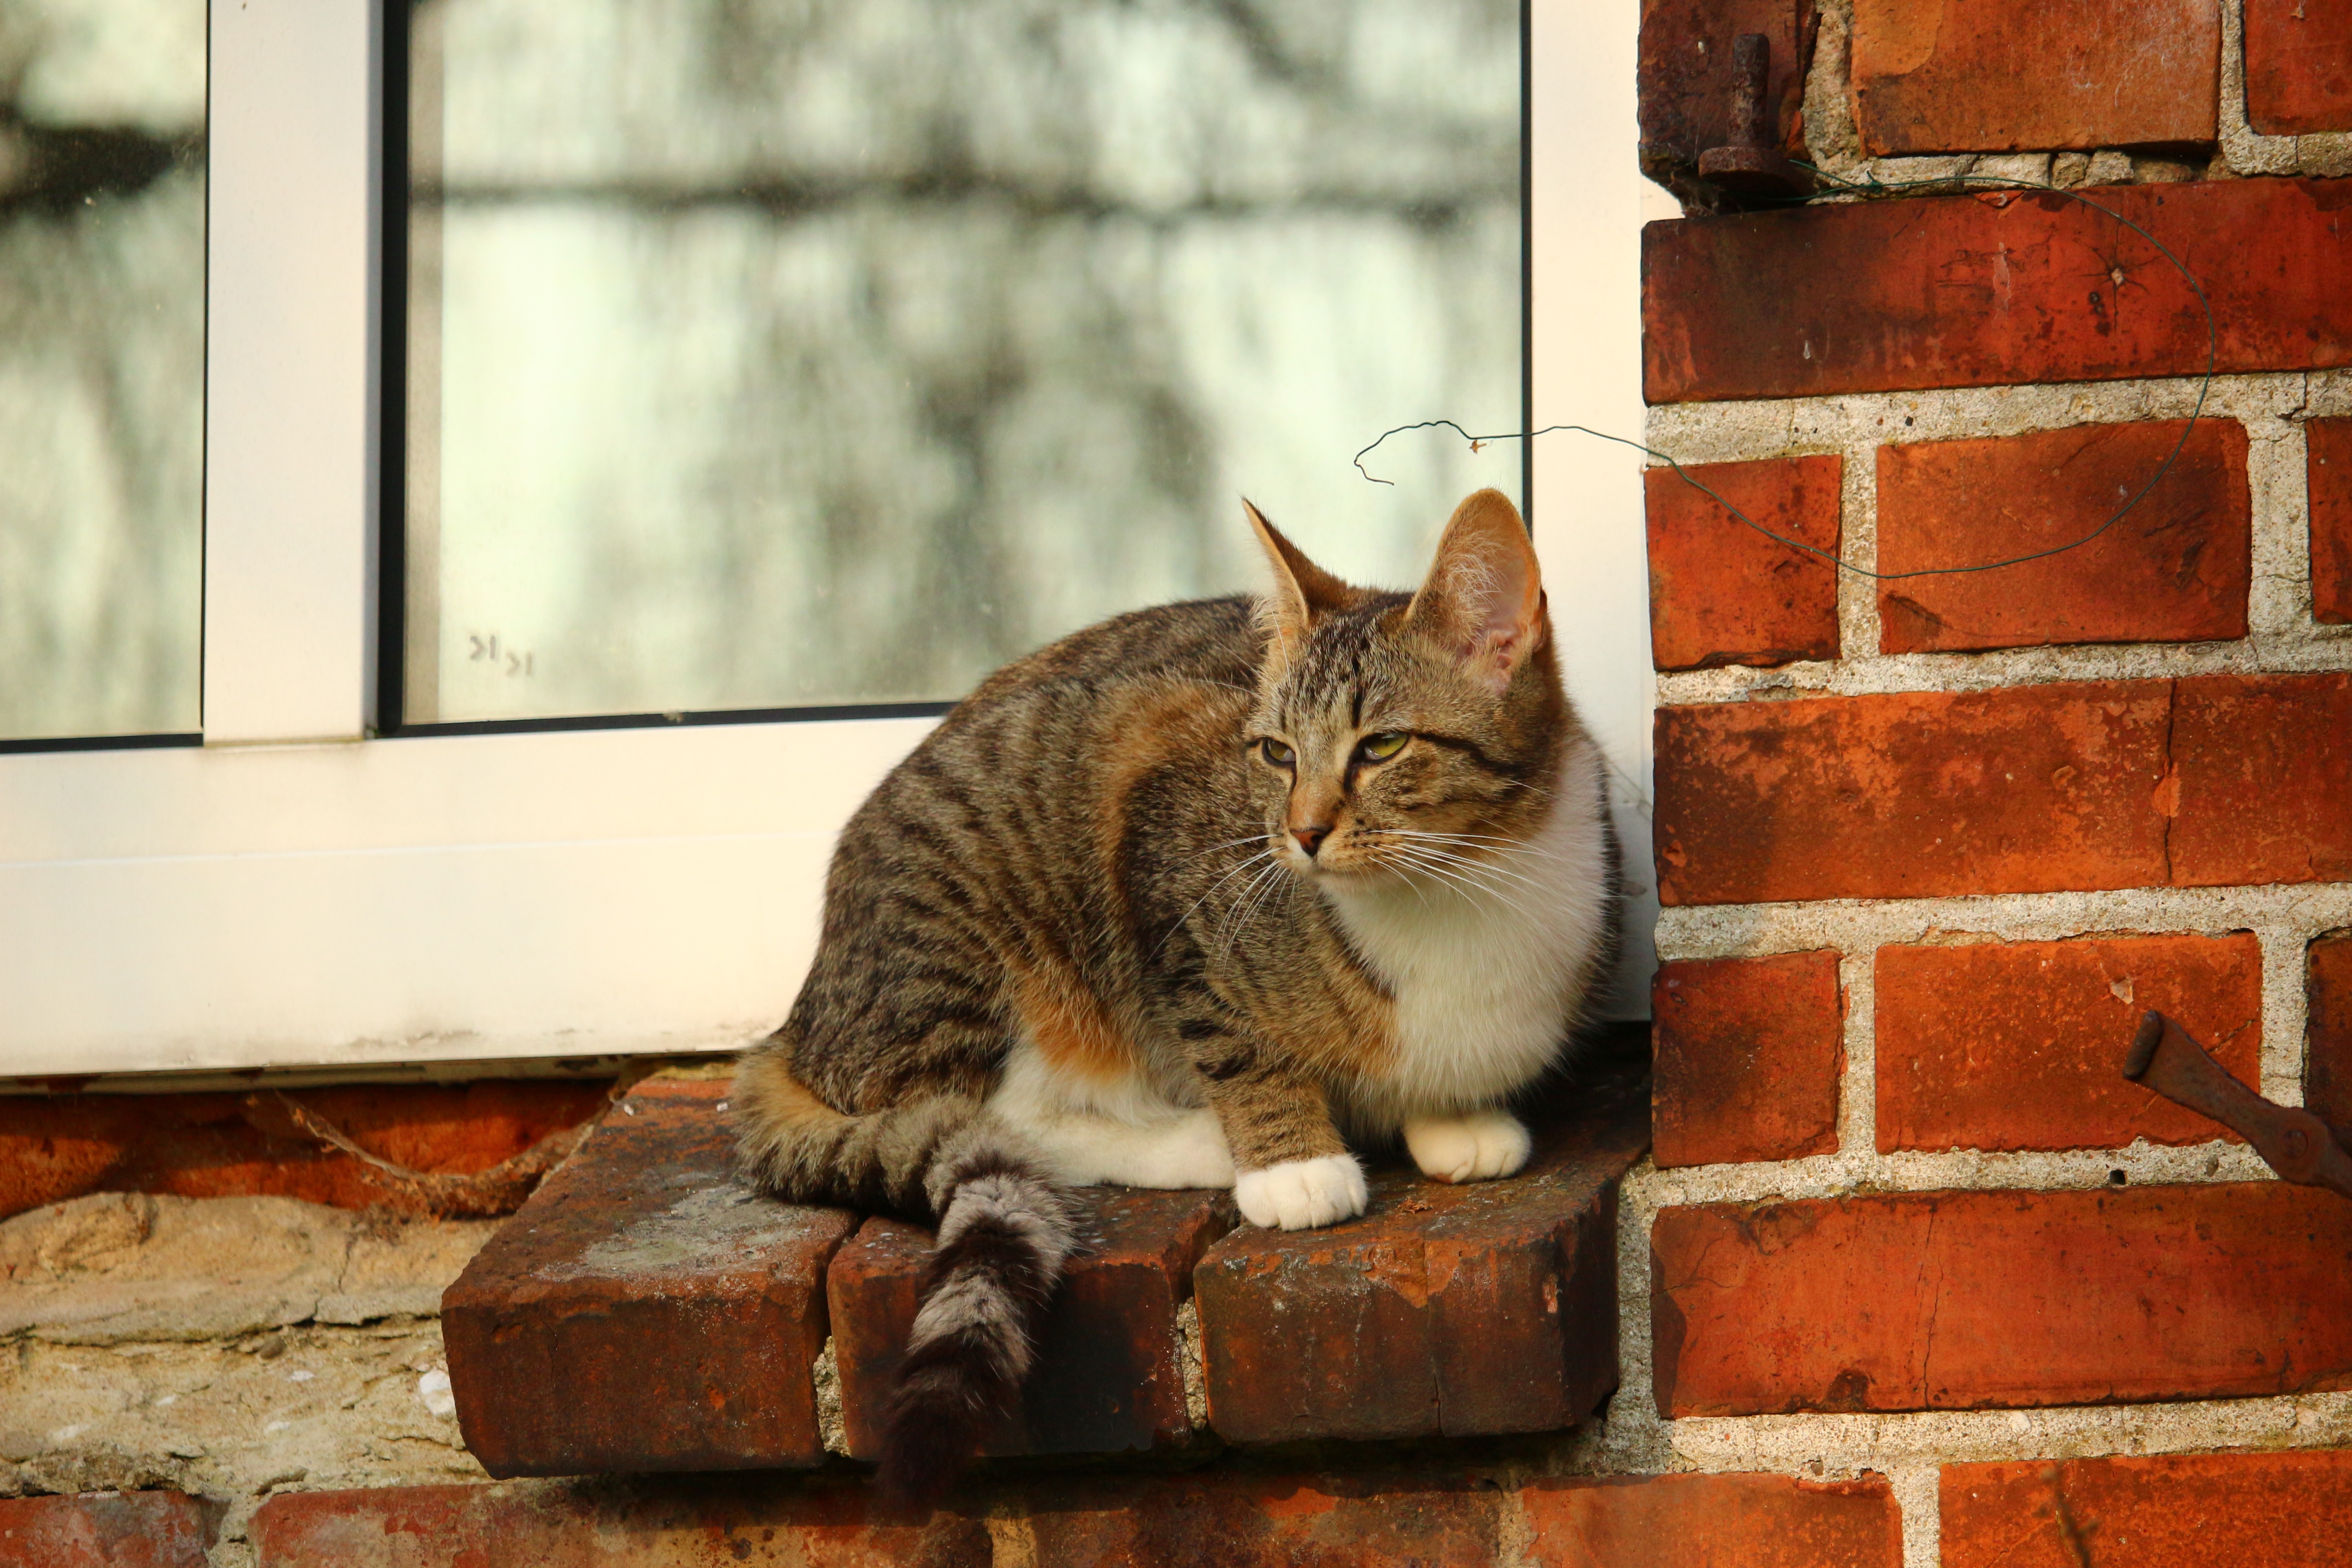
window, kitten, cat, mammal, fauna, whiskers, vertebrate, mieze, domestic cat, mackerel, tiger cat, tabby cat, wild cat, small to medium sized cats, cat like mammal